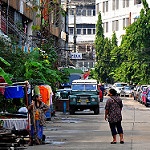
Label: street